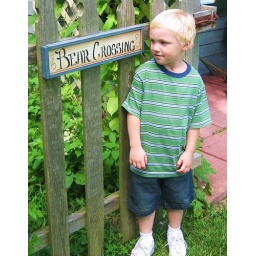
They have a &amp;quot;Bear Crossing&amp;quot; sign by their flower garden.